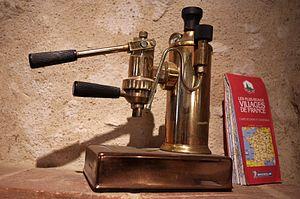
Ancienne machine à expresso, exposée dans un restaurant en France.
La machine à expresso est utilisée pour produire le traditionnel café italien appelé expresso.